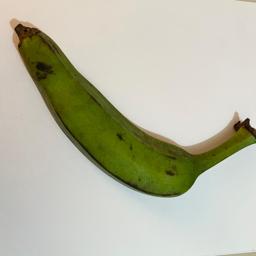
Ripeness: Green